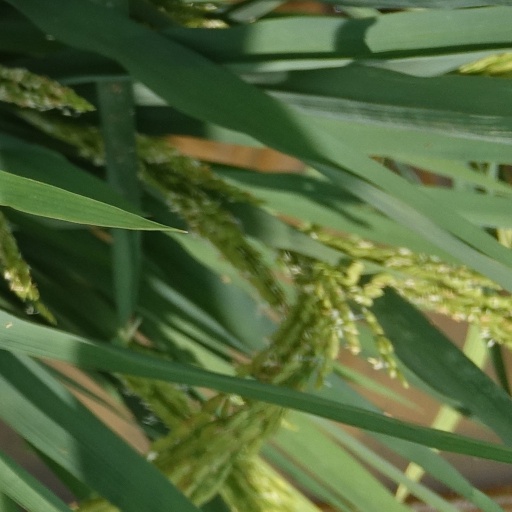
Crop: rice